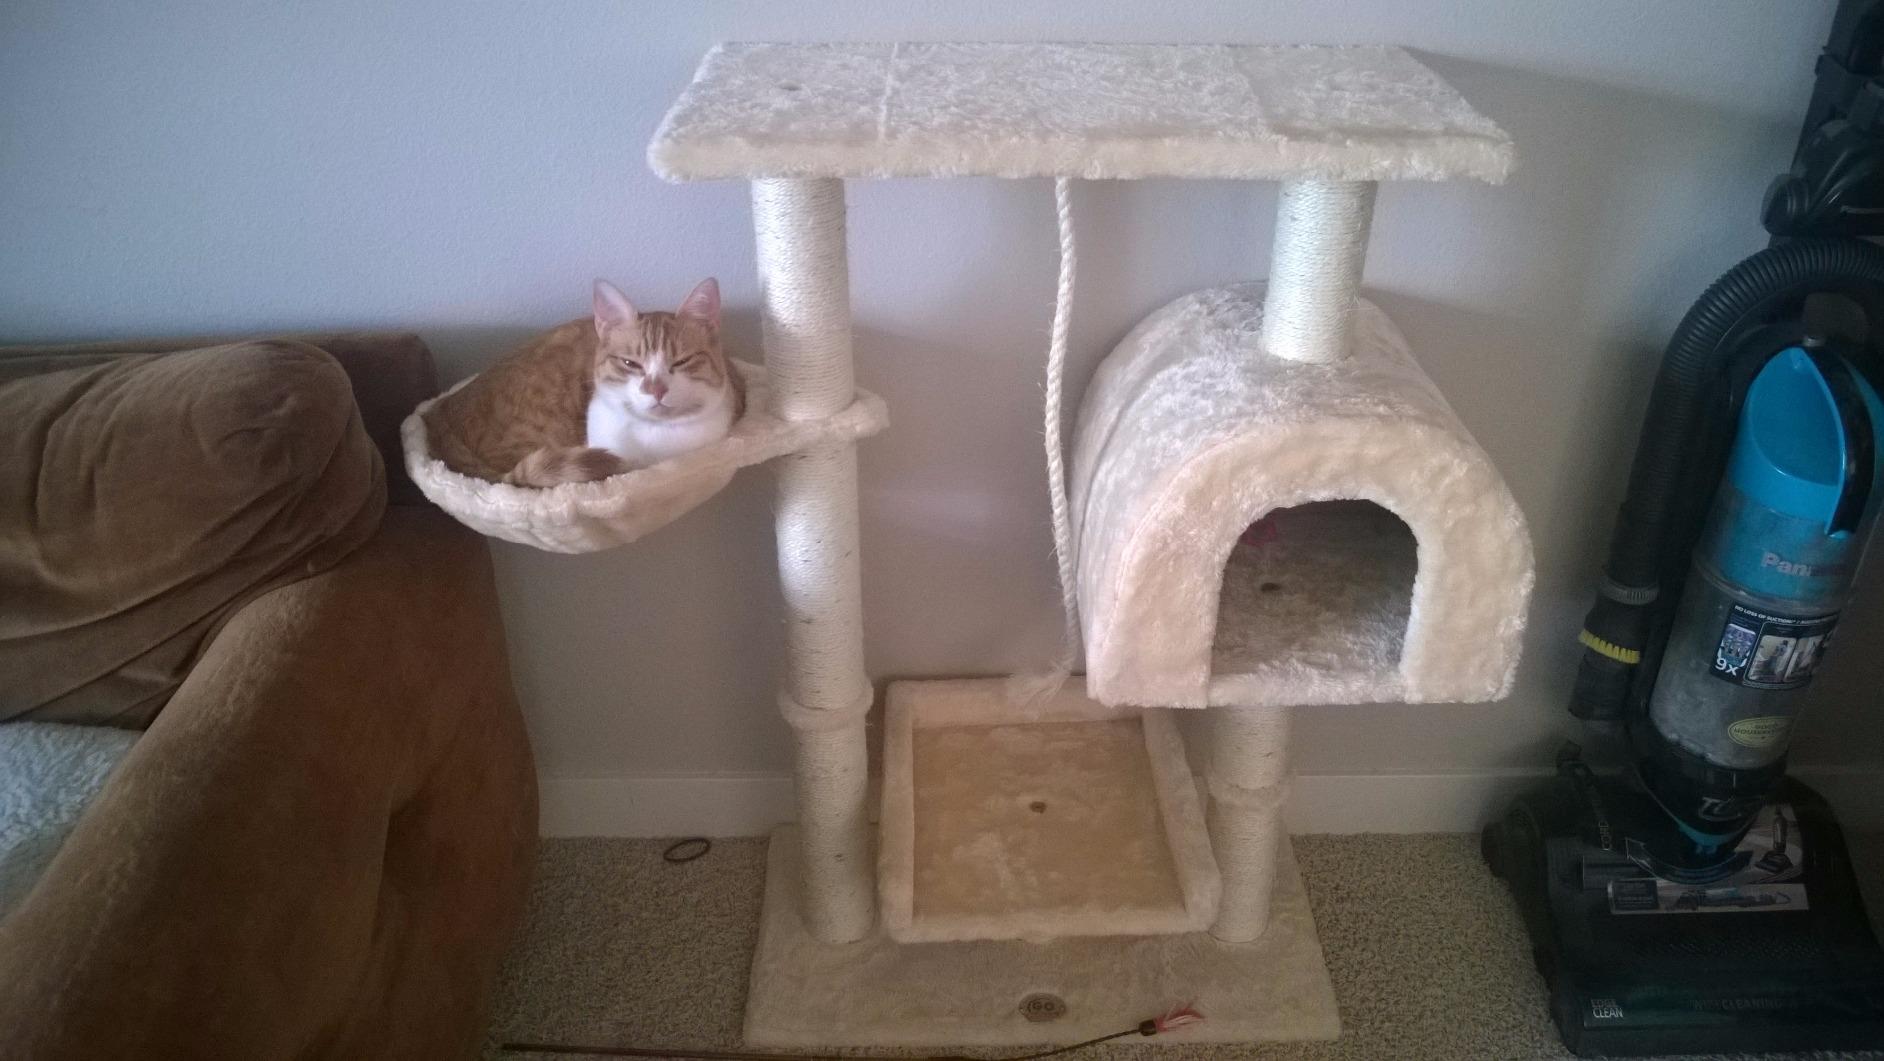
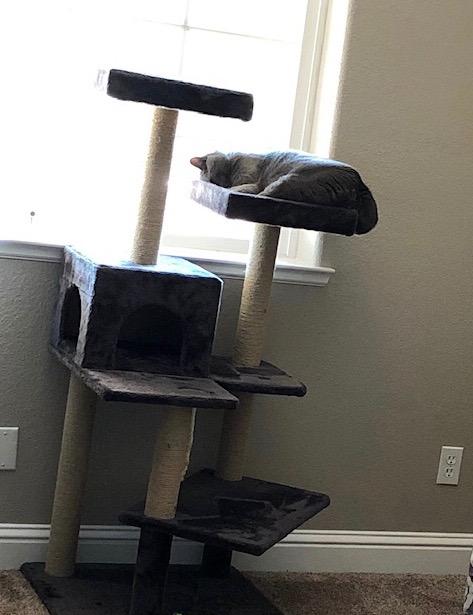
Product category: items_cat tree
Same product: no